Kaimakli

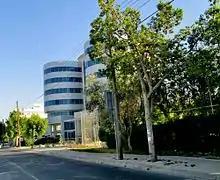
Building in the modern part of Kaimakli

The Regis Milk Industries, a major ice cream producer on the island, has its factory located at 1 Synergasias Street.